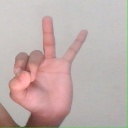
अक्षर: ण